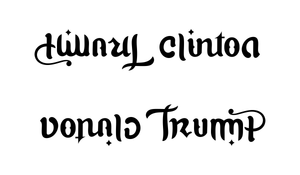
Ambigramme Hillary Clinton / Donald Trump, symétrie par rotation de 180 degrés. Cette création a été réalisée avant les résultats de l'élection présidentielle américaine de 2016, où la plupart des sondages donnaient Clinton gagnante, alors que Trump a finalement été élu
Un ambigramme est la figure graphique d'un mot dont la représentation suscite une double lecture. Un ambigramme doit ainsi pouvoir se lire selon différents points de vue, en particulier par symétrie centrale, par symétrie axiale, ou parce que le lecteur fixe son attention sur différents éléments de la représentation. La double lecture d'un ambigramme peut donner le même mot, ou un autre mot.